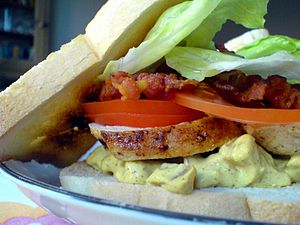
Sandwich / Billeder
En sandwich er to stykker brød med pålæg imellem.